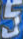
Number: 5